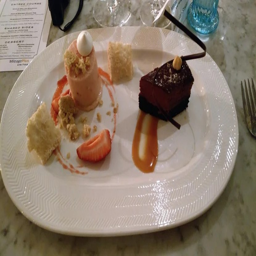
what ; s better than a dessert ? desserts !